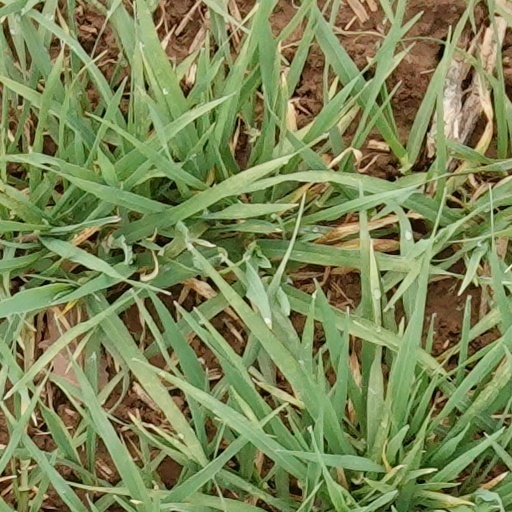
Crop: wheat